El Greco

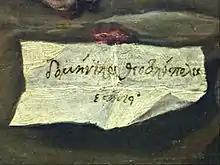
Detail from "<a href="//upload.wikimedia.org/wikipedia/commons/2/2b/San_Andr%25C3%25A9s_y_san_Francisco.jpg">St. Andrew and St. Francis

Lacking the favor of the king, El Greco was obliged to remain in Toledo, where he had been received in 1577 as a great painter. According to Hortensio Félix Paravicino, a 17th-century Spanish preacher and poet, "Crete gave him life and the painter's craft, Toledo a better homeland, where through Death he began to achieve eternal life." In 1585, he appears to have hired an assistant, Italian painter Francisco Preboste, and to have established a workshop capable of producing altar frames and statues as well as paintings. On 12 March 1586 he obtained the commission for "The Burial of the Count of Orgaz", now his best-known work.